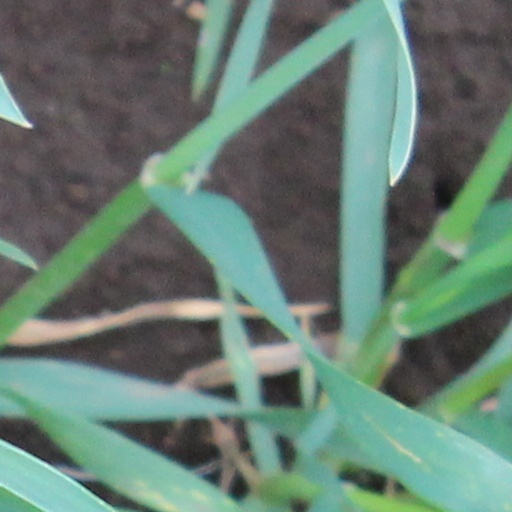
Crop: wheat